Aix-les-Bains

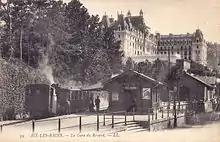
The "gare du Revard" [Revard railway station] in Aix was the origin of the , which connected the city to Mont Revard from 1882 to 1937, eventually replaced by an aerial tramway

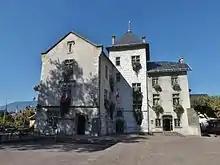
The town hall in Aix-les-Bains

Throughout this period and until the Revolution, the town hosted a roughly stable number of approximately 600 patients each year, the majority of them French. Consecutively, the population increased, reaching 1700 inhabitants in 1793. In 1783, to enhance the lives of the patients, the council of the municipality built a landscaped public promenade: "le Gigot" currently known as Square Alfred Boucher. It was then lined with chestnut trees and was drawn by architect Louis Lampro. Aside from private gardens, this is the first act of urban green space, which gave a boost to the development of the town at this side of the walls, along the road to Geneva.